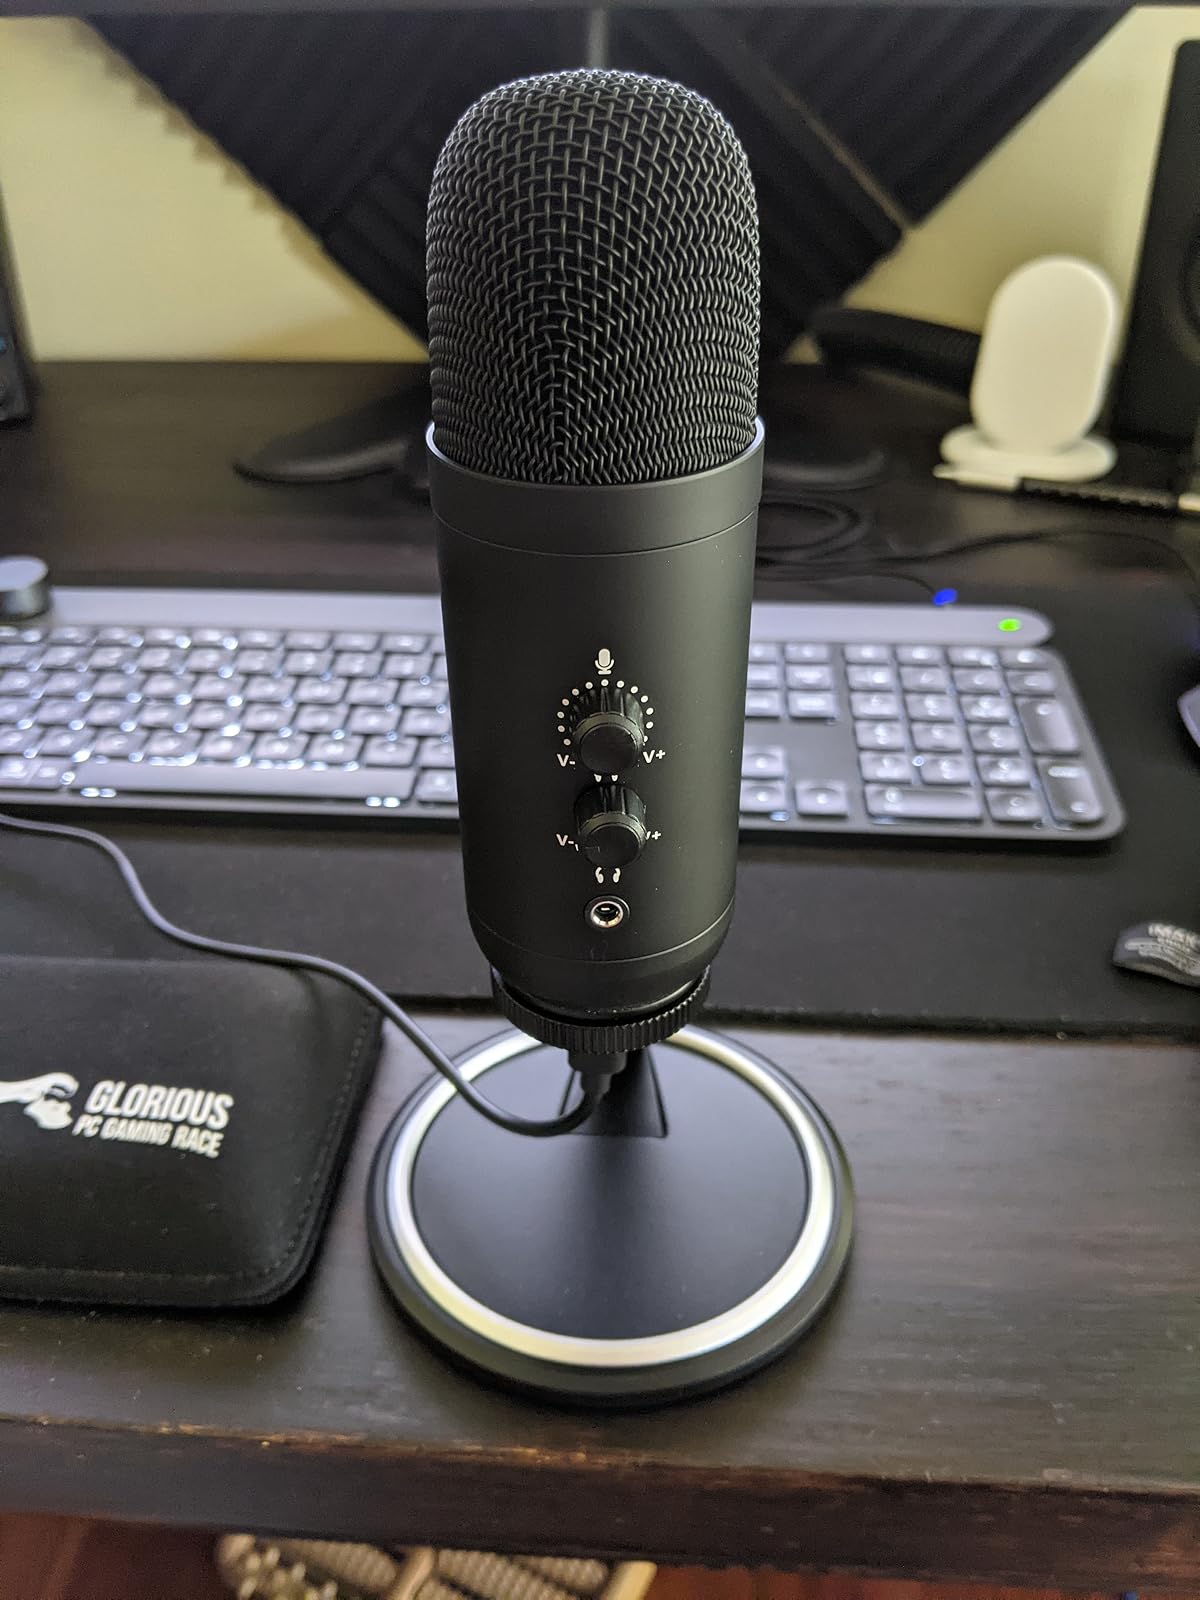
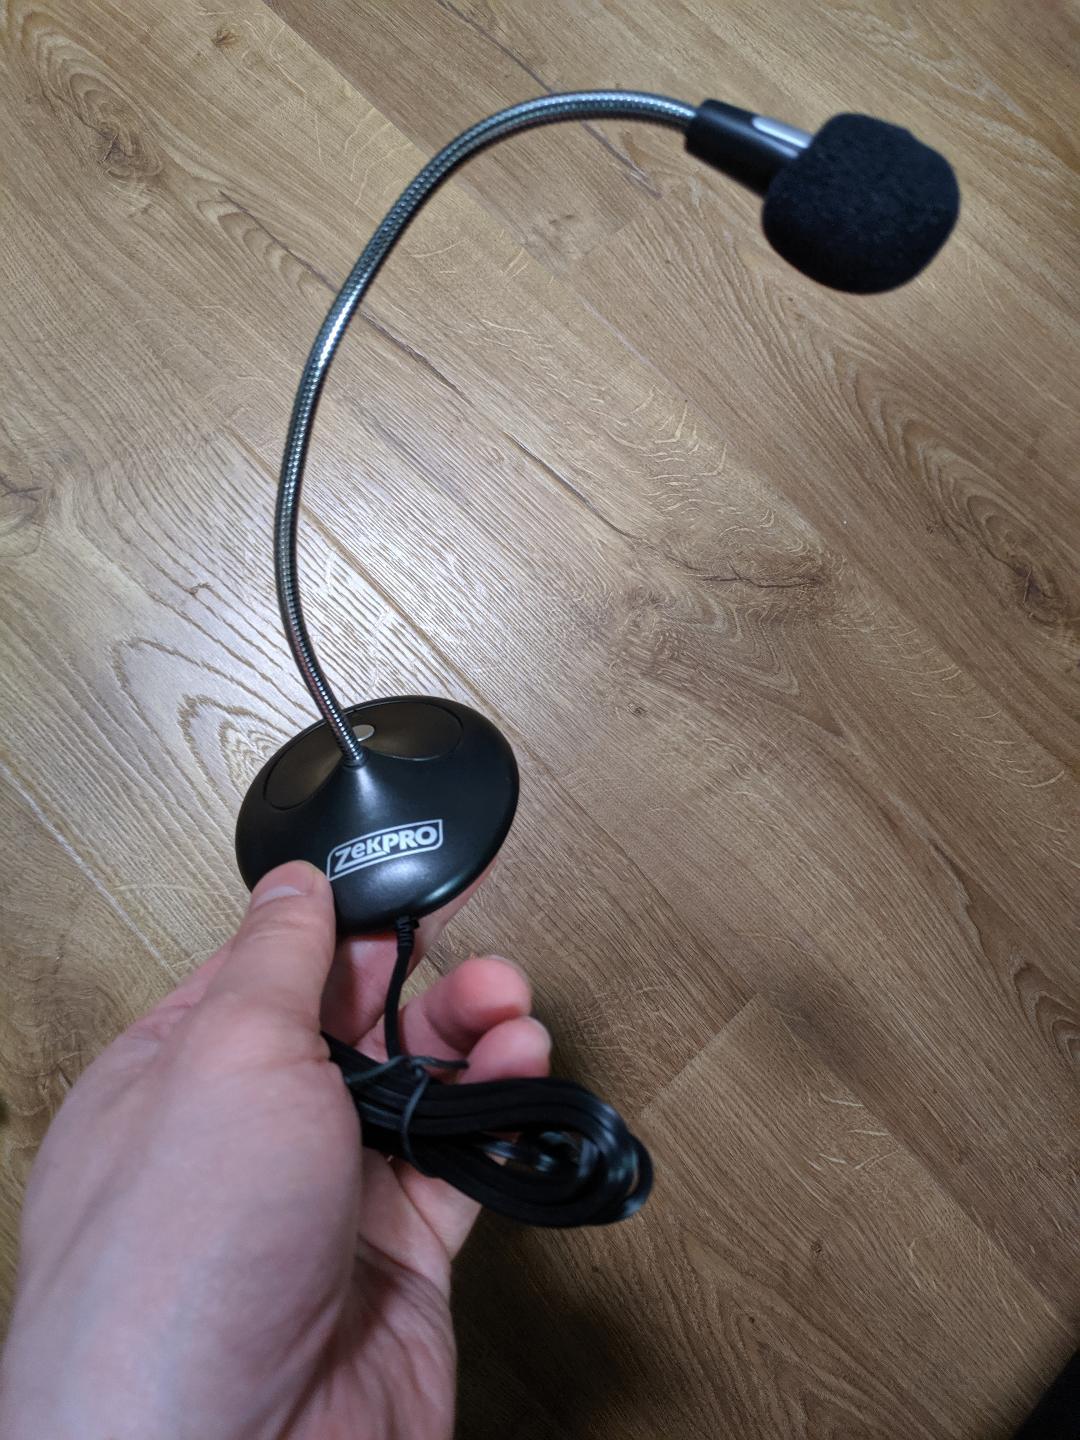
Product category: microphone
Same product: no